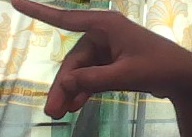
ASL sign: P